Desert Blue

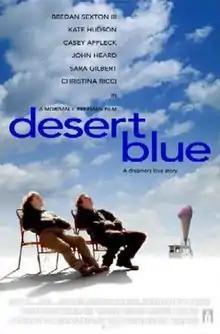
Theatrical release poster

Desert Blue is a 1998 American comedy-drama film written and directed by Morgan J. Freeman, and starring Brendan Sexton III, Kate Hudson, Christina Ricci, Casey Affleck, Sara Gilbert, and John Heard.